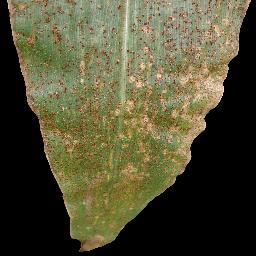
Label: Corn_(Maize)___Common_Rust